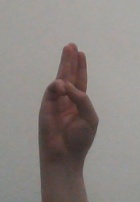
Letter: thaa